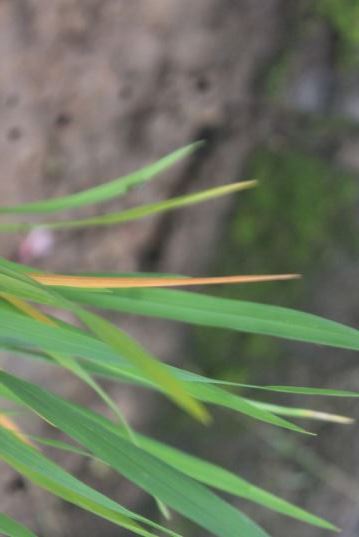
Disease: Tungro